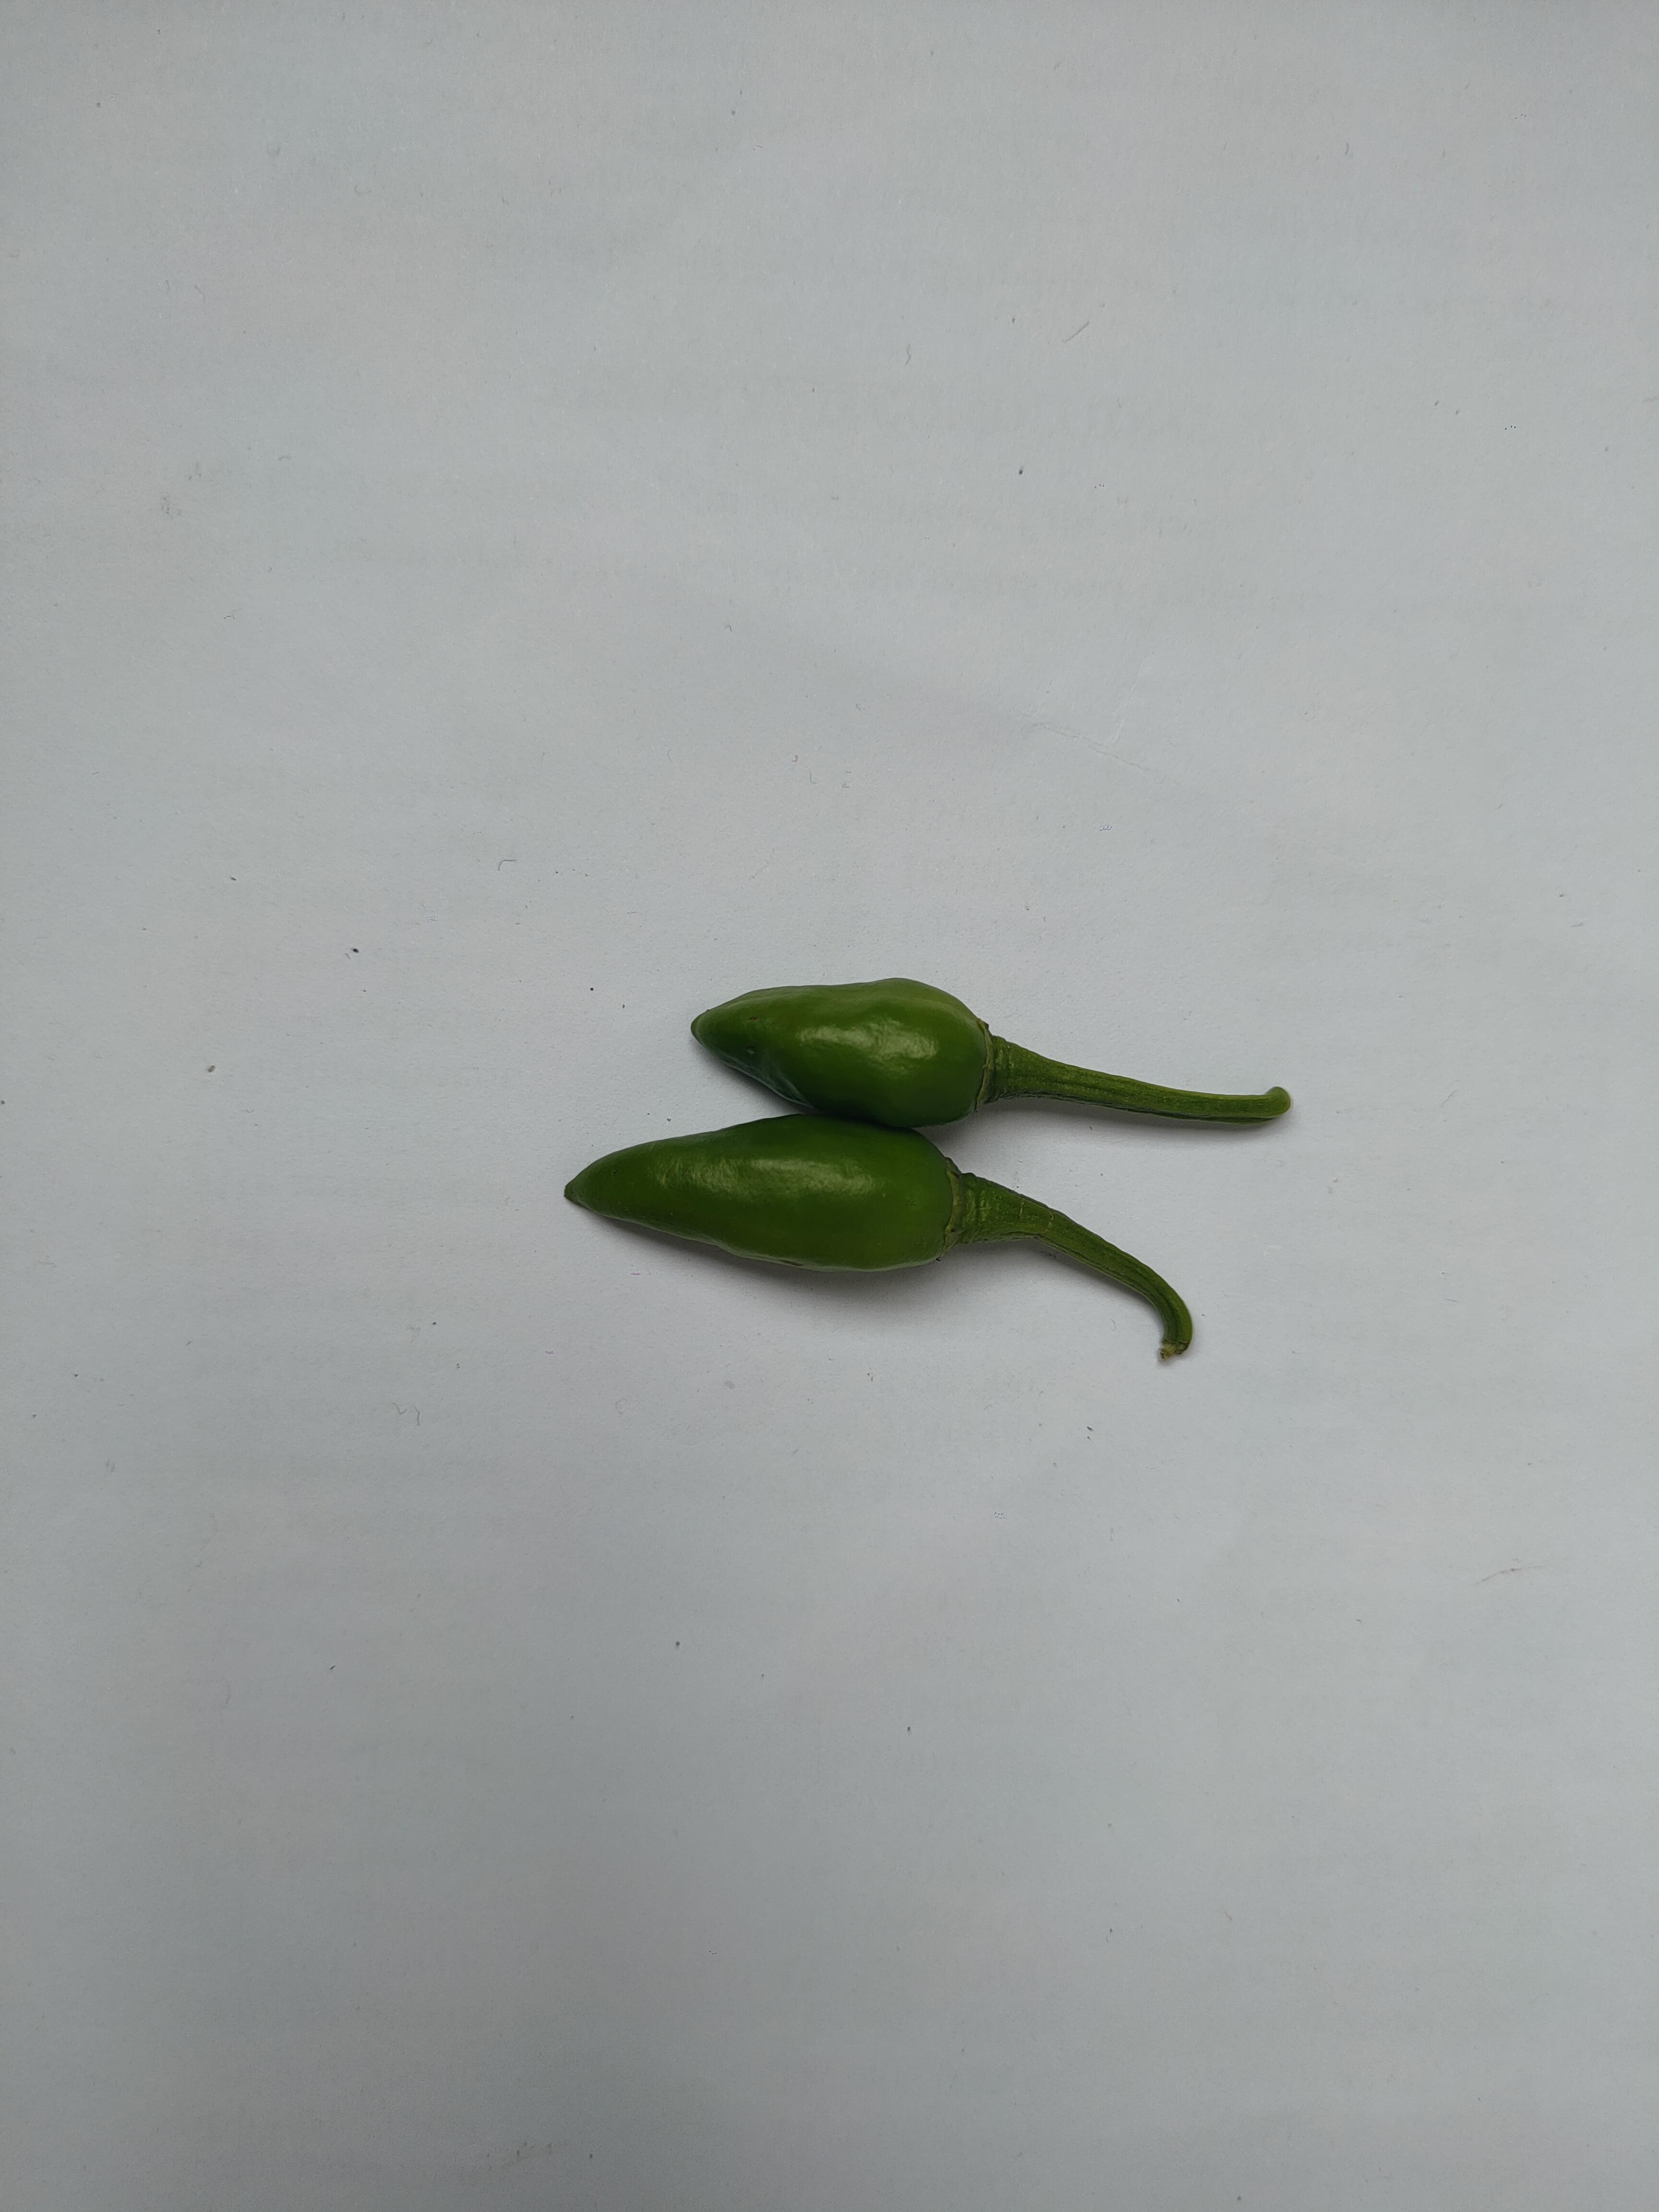
Label: Green Chili